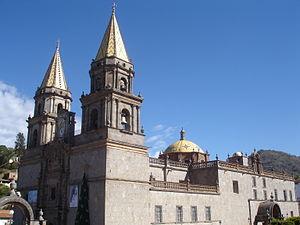
Talpa de Allende est un village et une municipalité de l'État de Jalisco au Mexique.